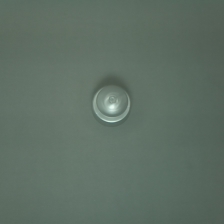
Color: silver/gray
Cap type: push-pull/sports cap